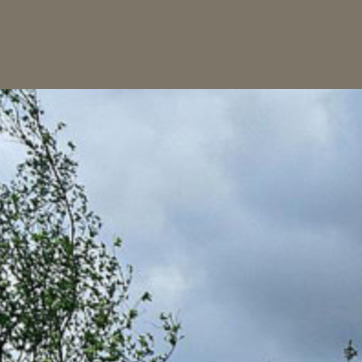
Material: sky